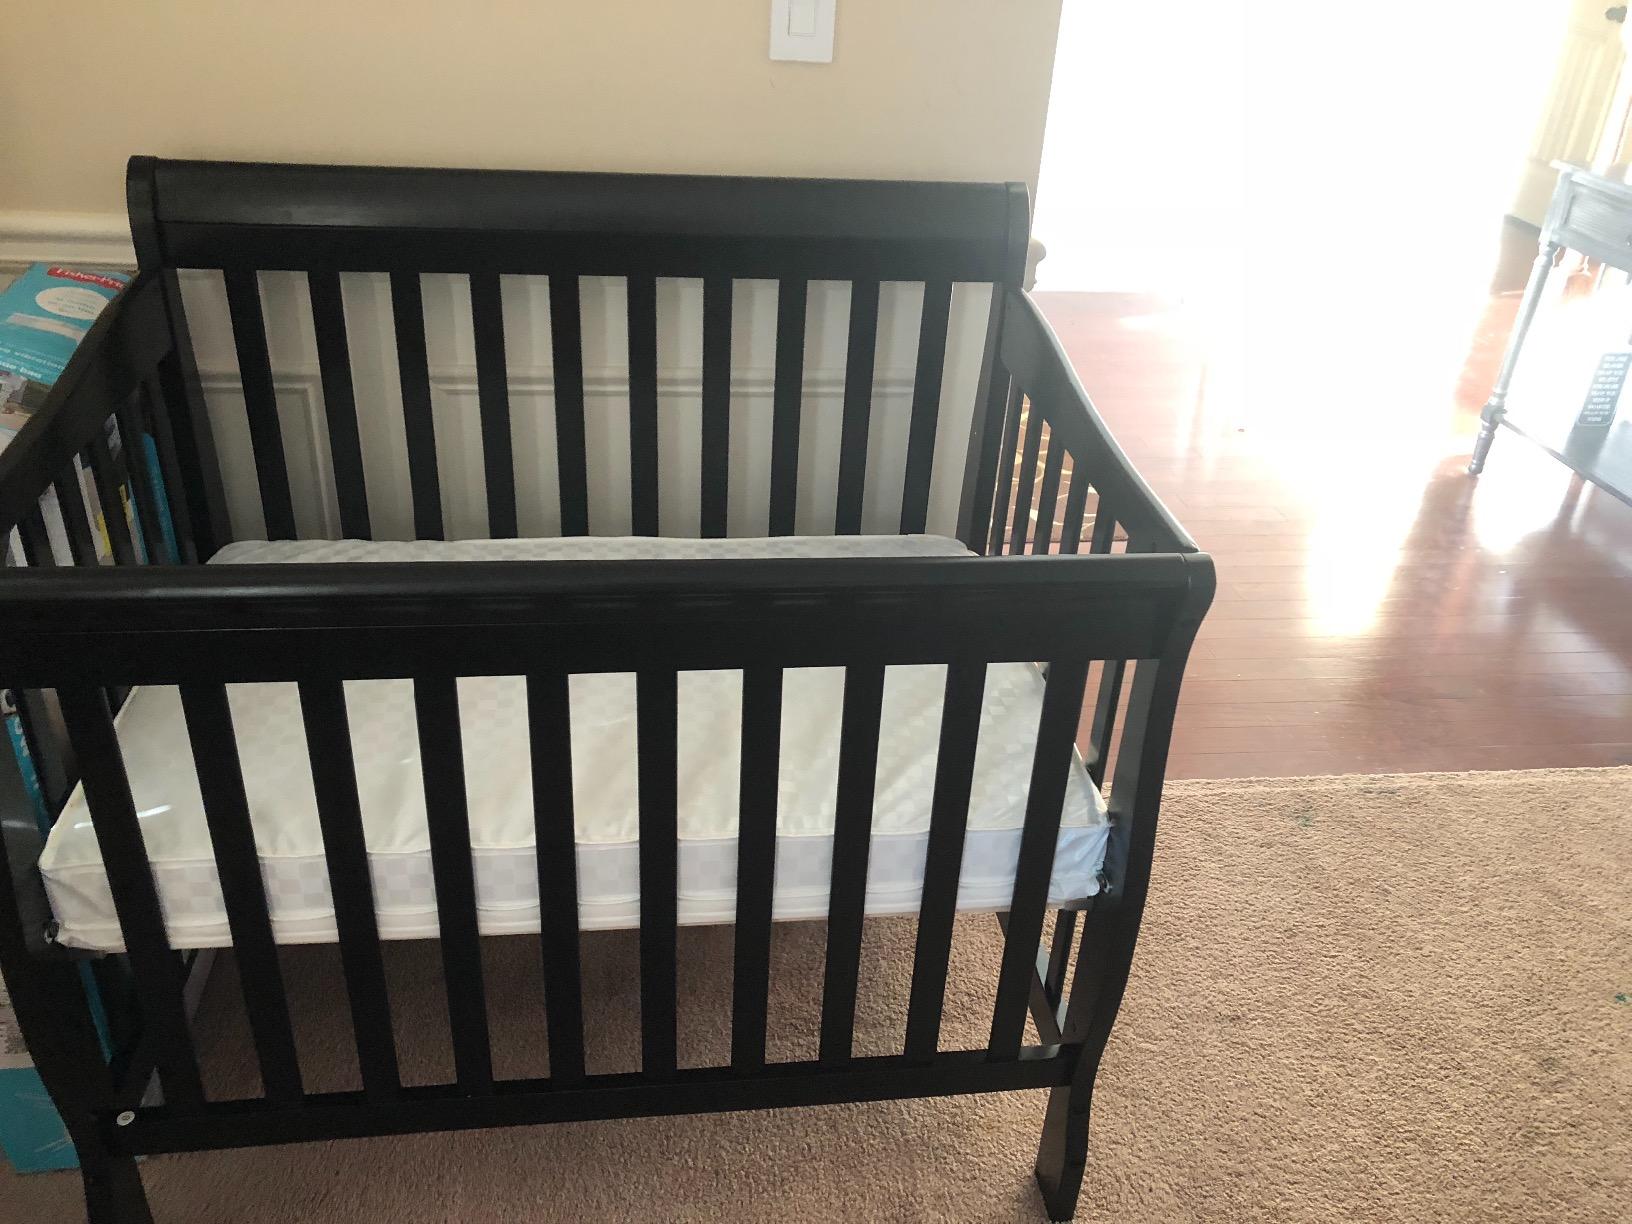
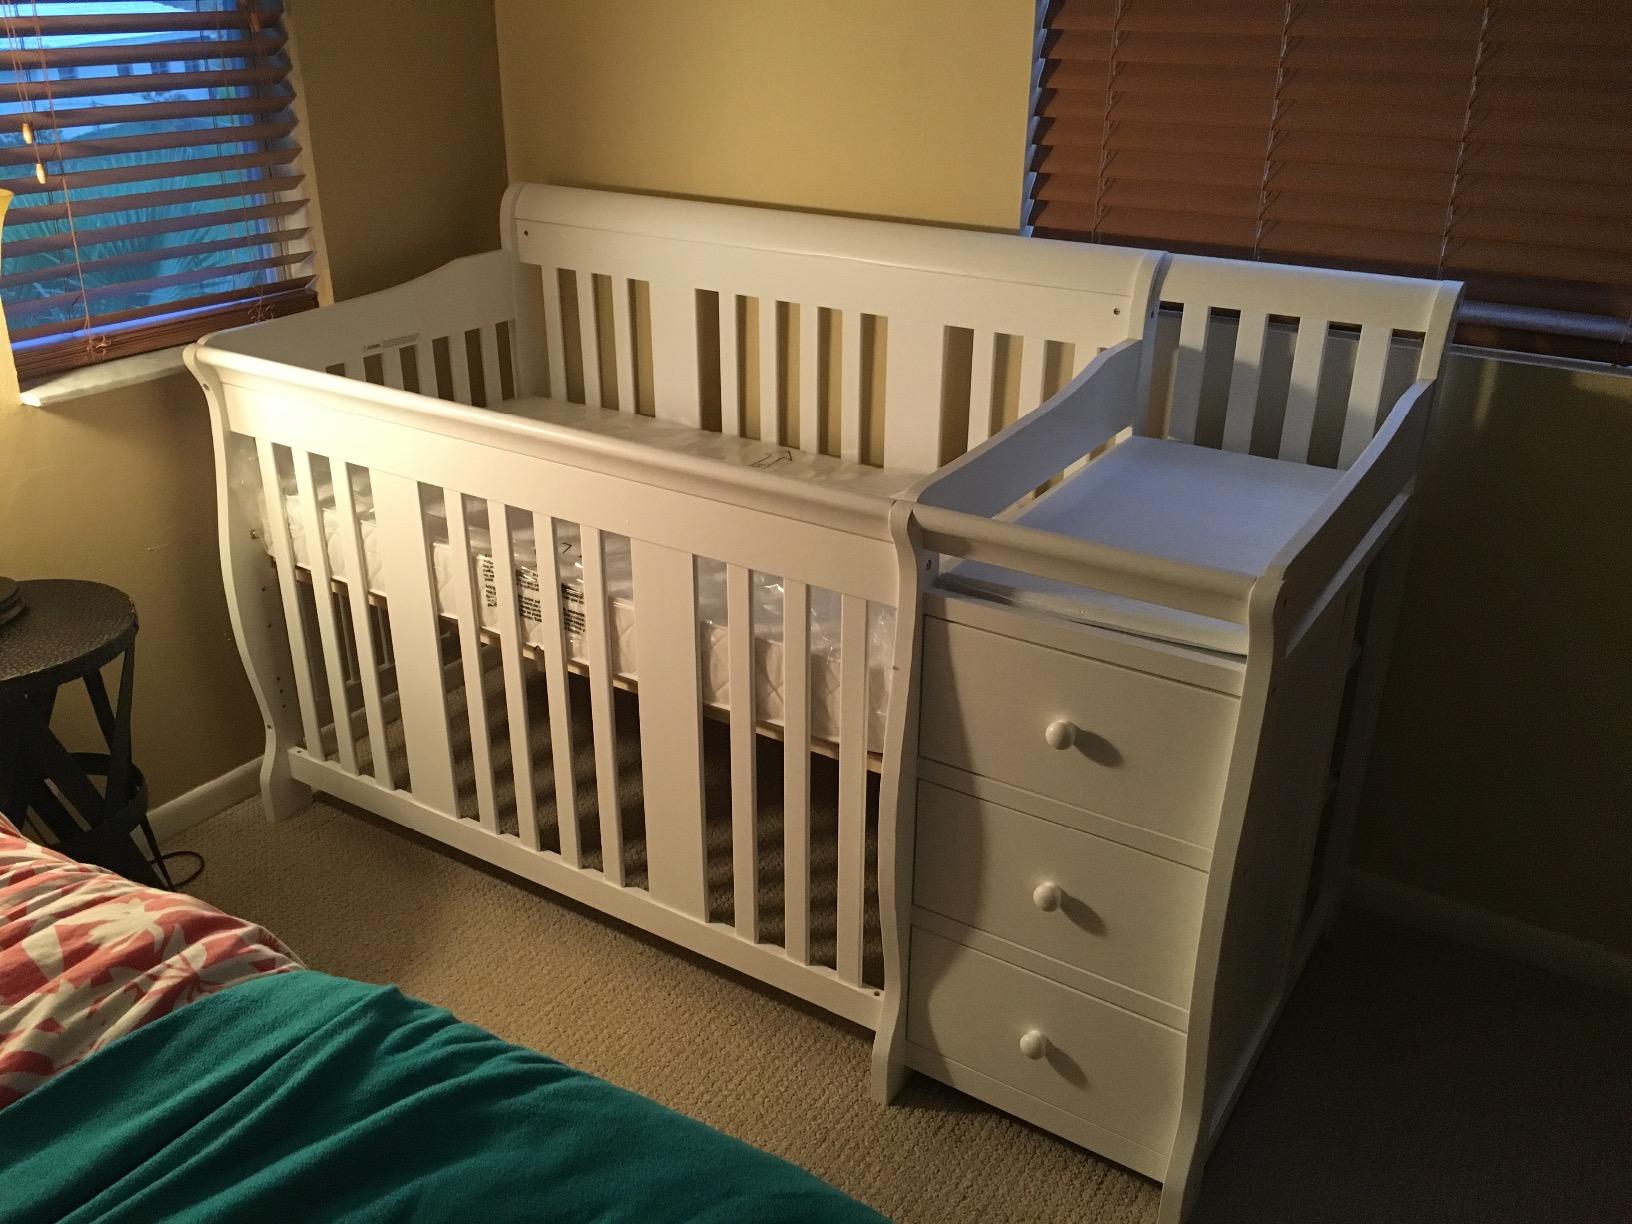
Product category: products_crib
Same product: no